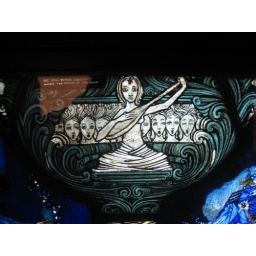
Amazing stained glass windows by Harry Clarke, 1924.  Dublin City Gallery, The Hugh Lane, Dublin, Ireland.  7.12.09